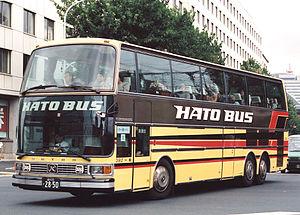
La Série 200 est une série de plusieurs autobus et autocars de la marque allemande Setra. Elle fut produite entre 1976 à 1995.